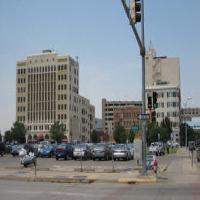
Weather: sun or clear